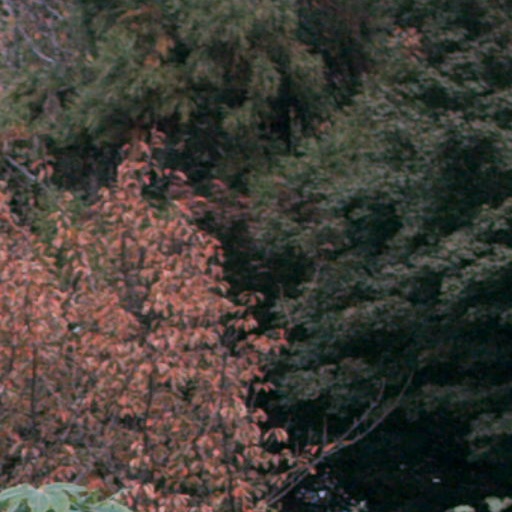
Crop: cassava